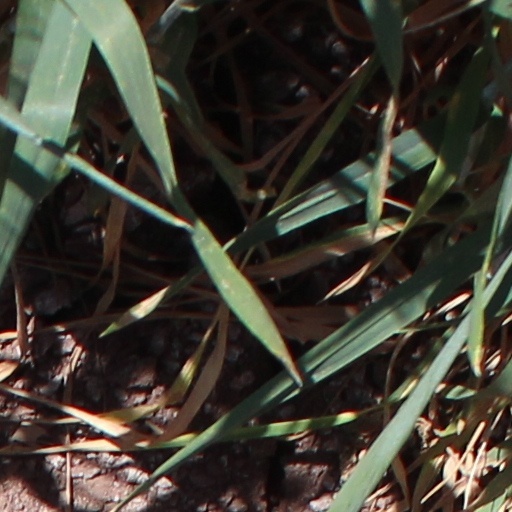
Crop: wheat